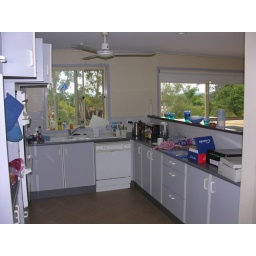
sink under the window